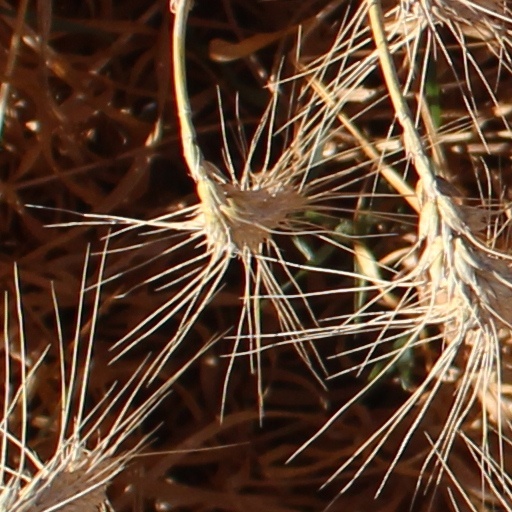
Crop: wheat